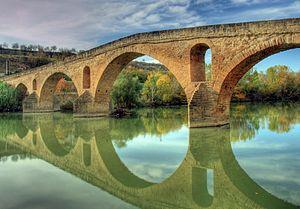
Puente la Reina en espagnol, ou Gares en basque est un village et une municipalité de la Communauté forale de Navarre, au nord de l'Espagne.